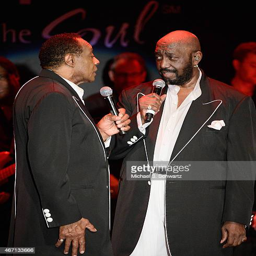
singer and rhythm and blues artist perform during appearance